Pythagorean hammers

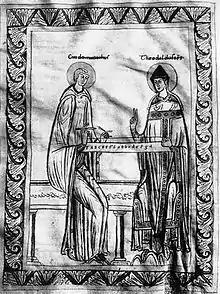
Guido of Arezzo (left) instructing a bishop on the monochord. Vienna, Austrian National Library, Codex Lat. 51, fol. 35v (12th century)

In the first half of the 11th century, Guido of Arezzo, the most famous music theorist of the Middle Ages, recounted the legend of the blacksmith in the final chapter of his "Micrologus", basing it on the version of Boethius, whom he named specifically. Guido remarked at the outset: "Nor would anyone ever have discovered anything certain about this art" (music) "if, in the end, divine goodness had not brought about the following event at its behest." He attributed the fact that the hammers weighed 12, 9, 8, and 6 units and thus produced harmonious sound to God's providence. He also mentioned that Pythagoras, starting from his discovery, had invented the monochord, but did not go into detail about its properties.